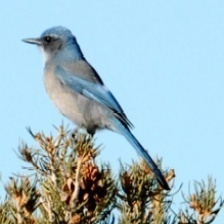
Species: CHARA DE COLLAR
Scientific name: CYANOLYCA ARMILLATA